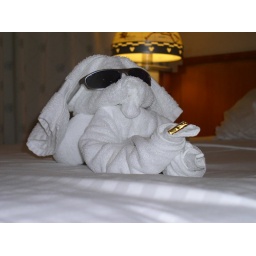
This is a towel that was folded into a dog by a stateroom host in my stateroom.